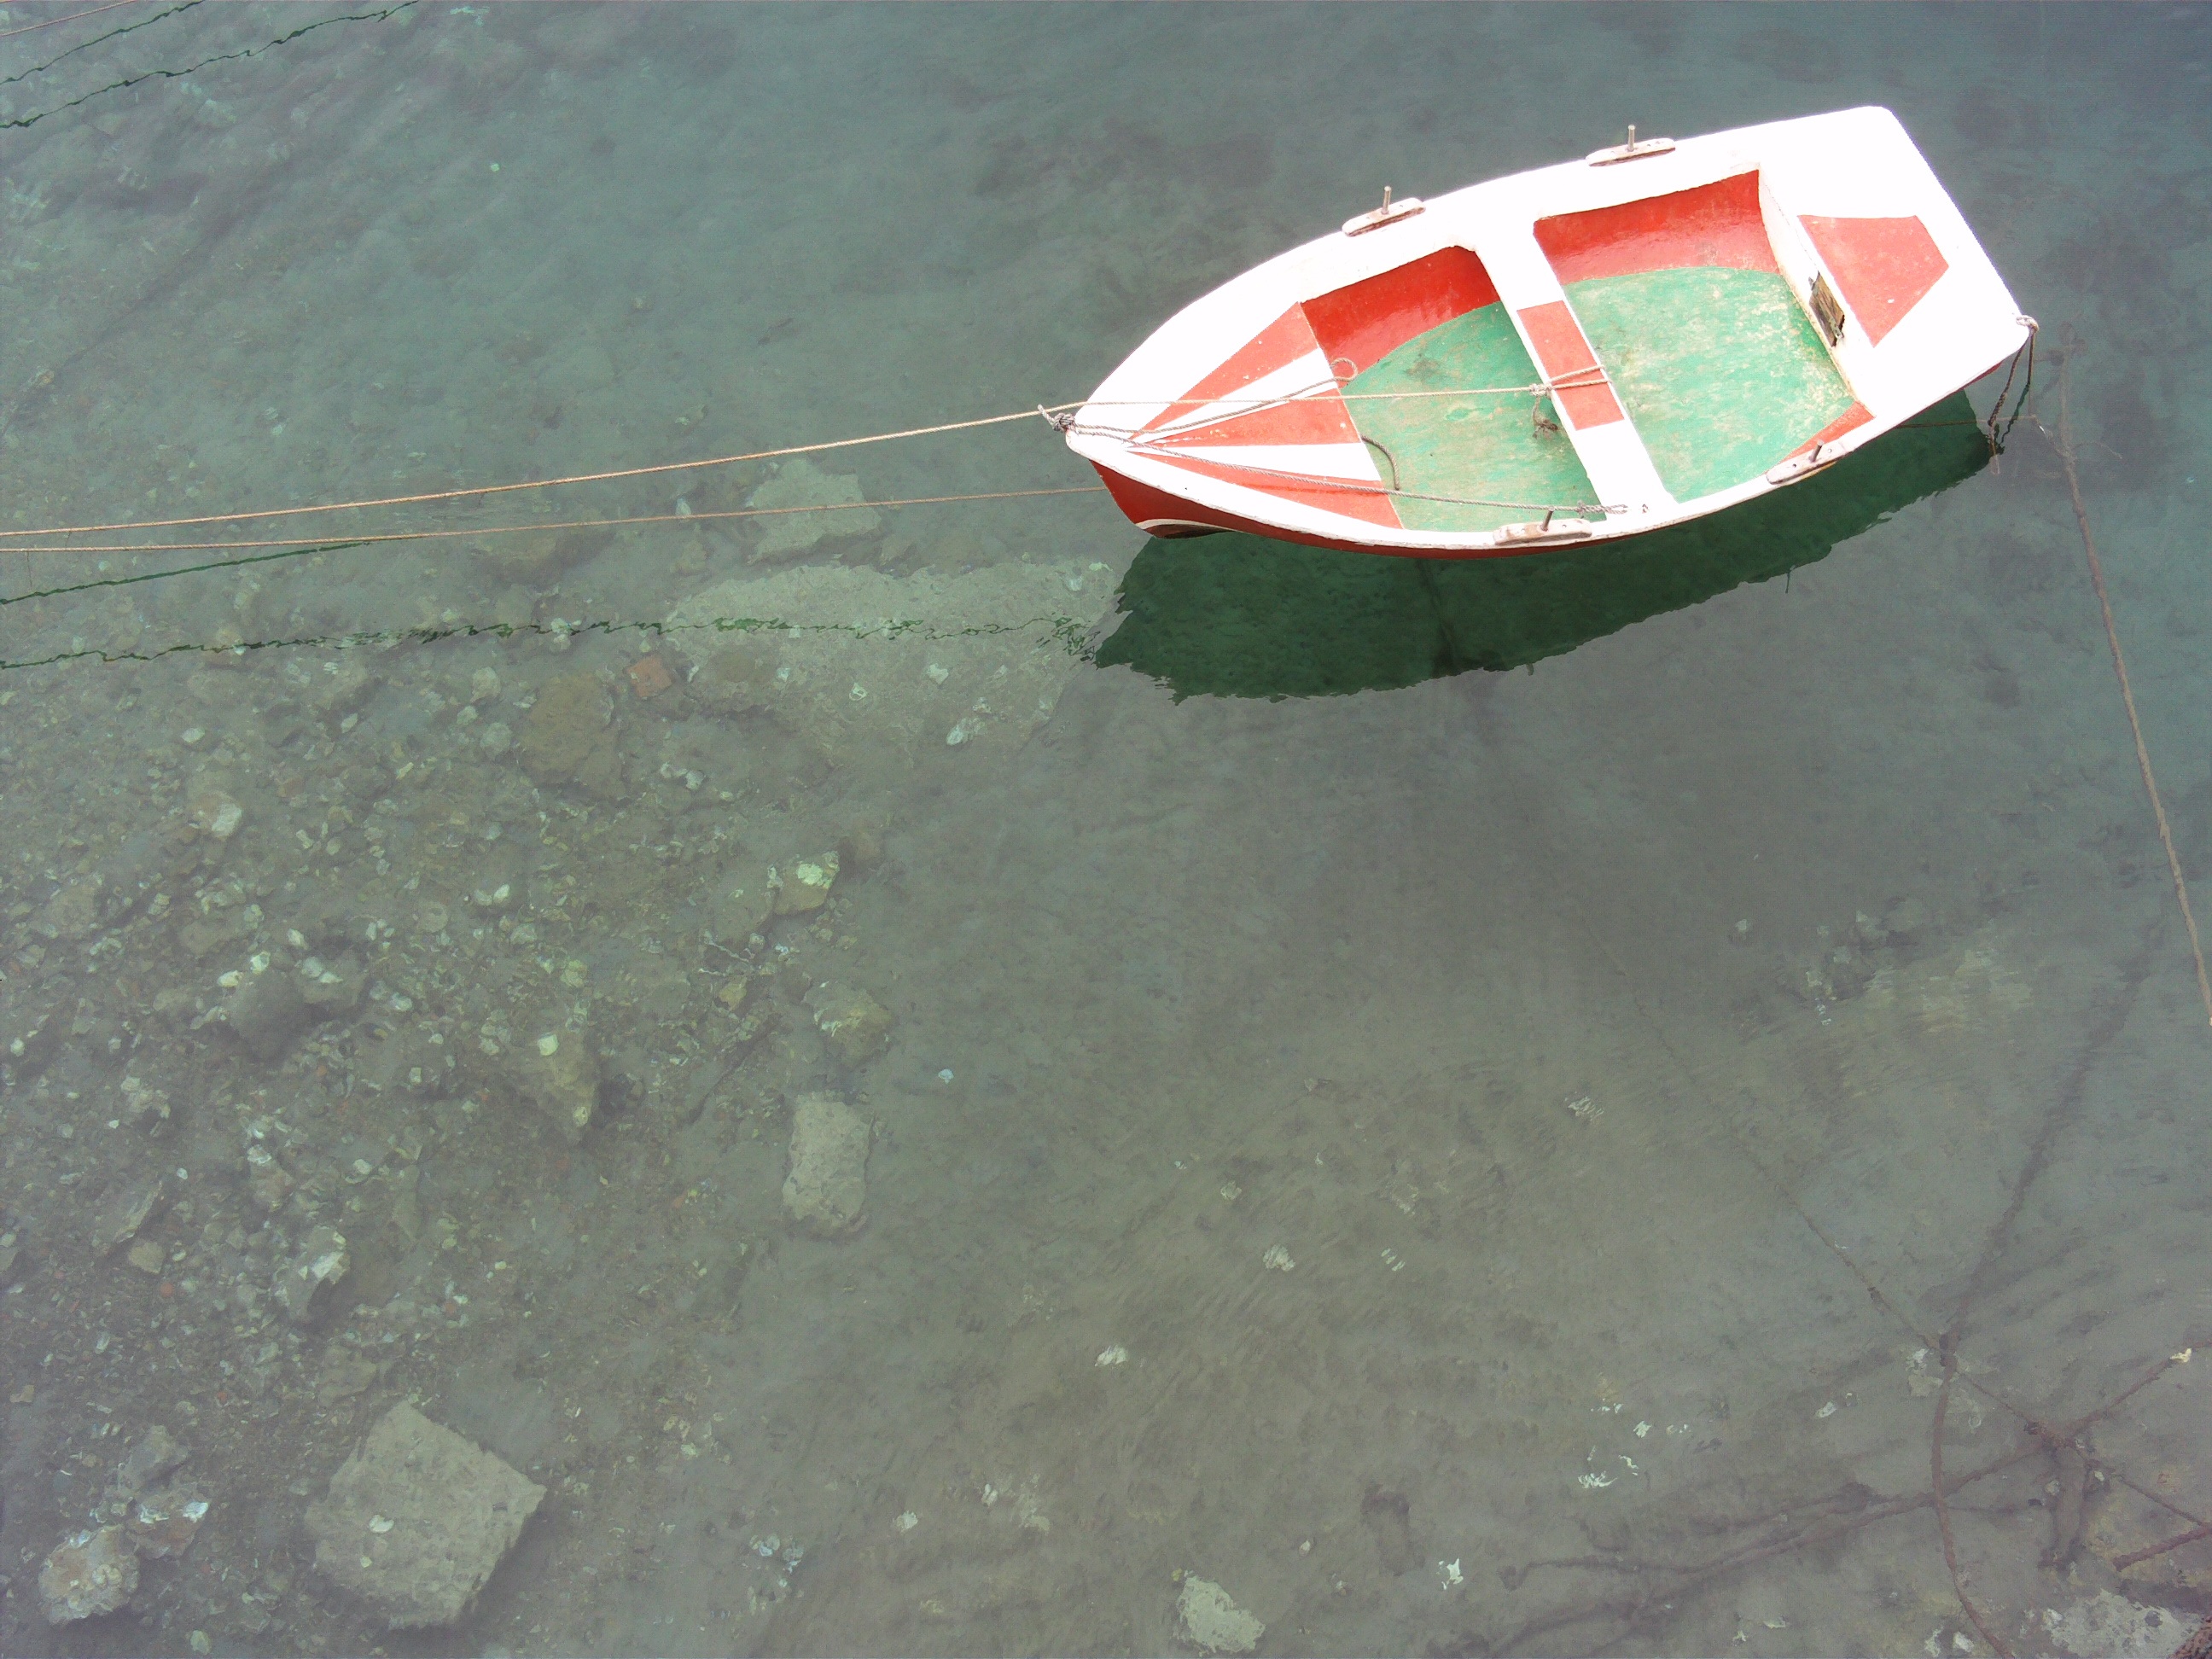
water, mooring, vehicle, peaceful, barca, atmosphere of earth